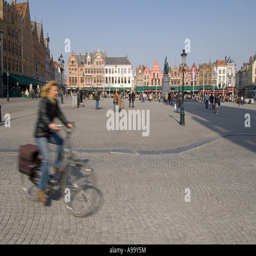
a woman rides her bicycle through the main square .